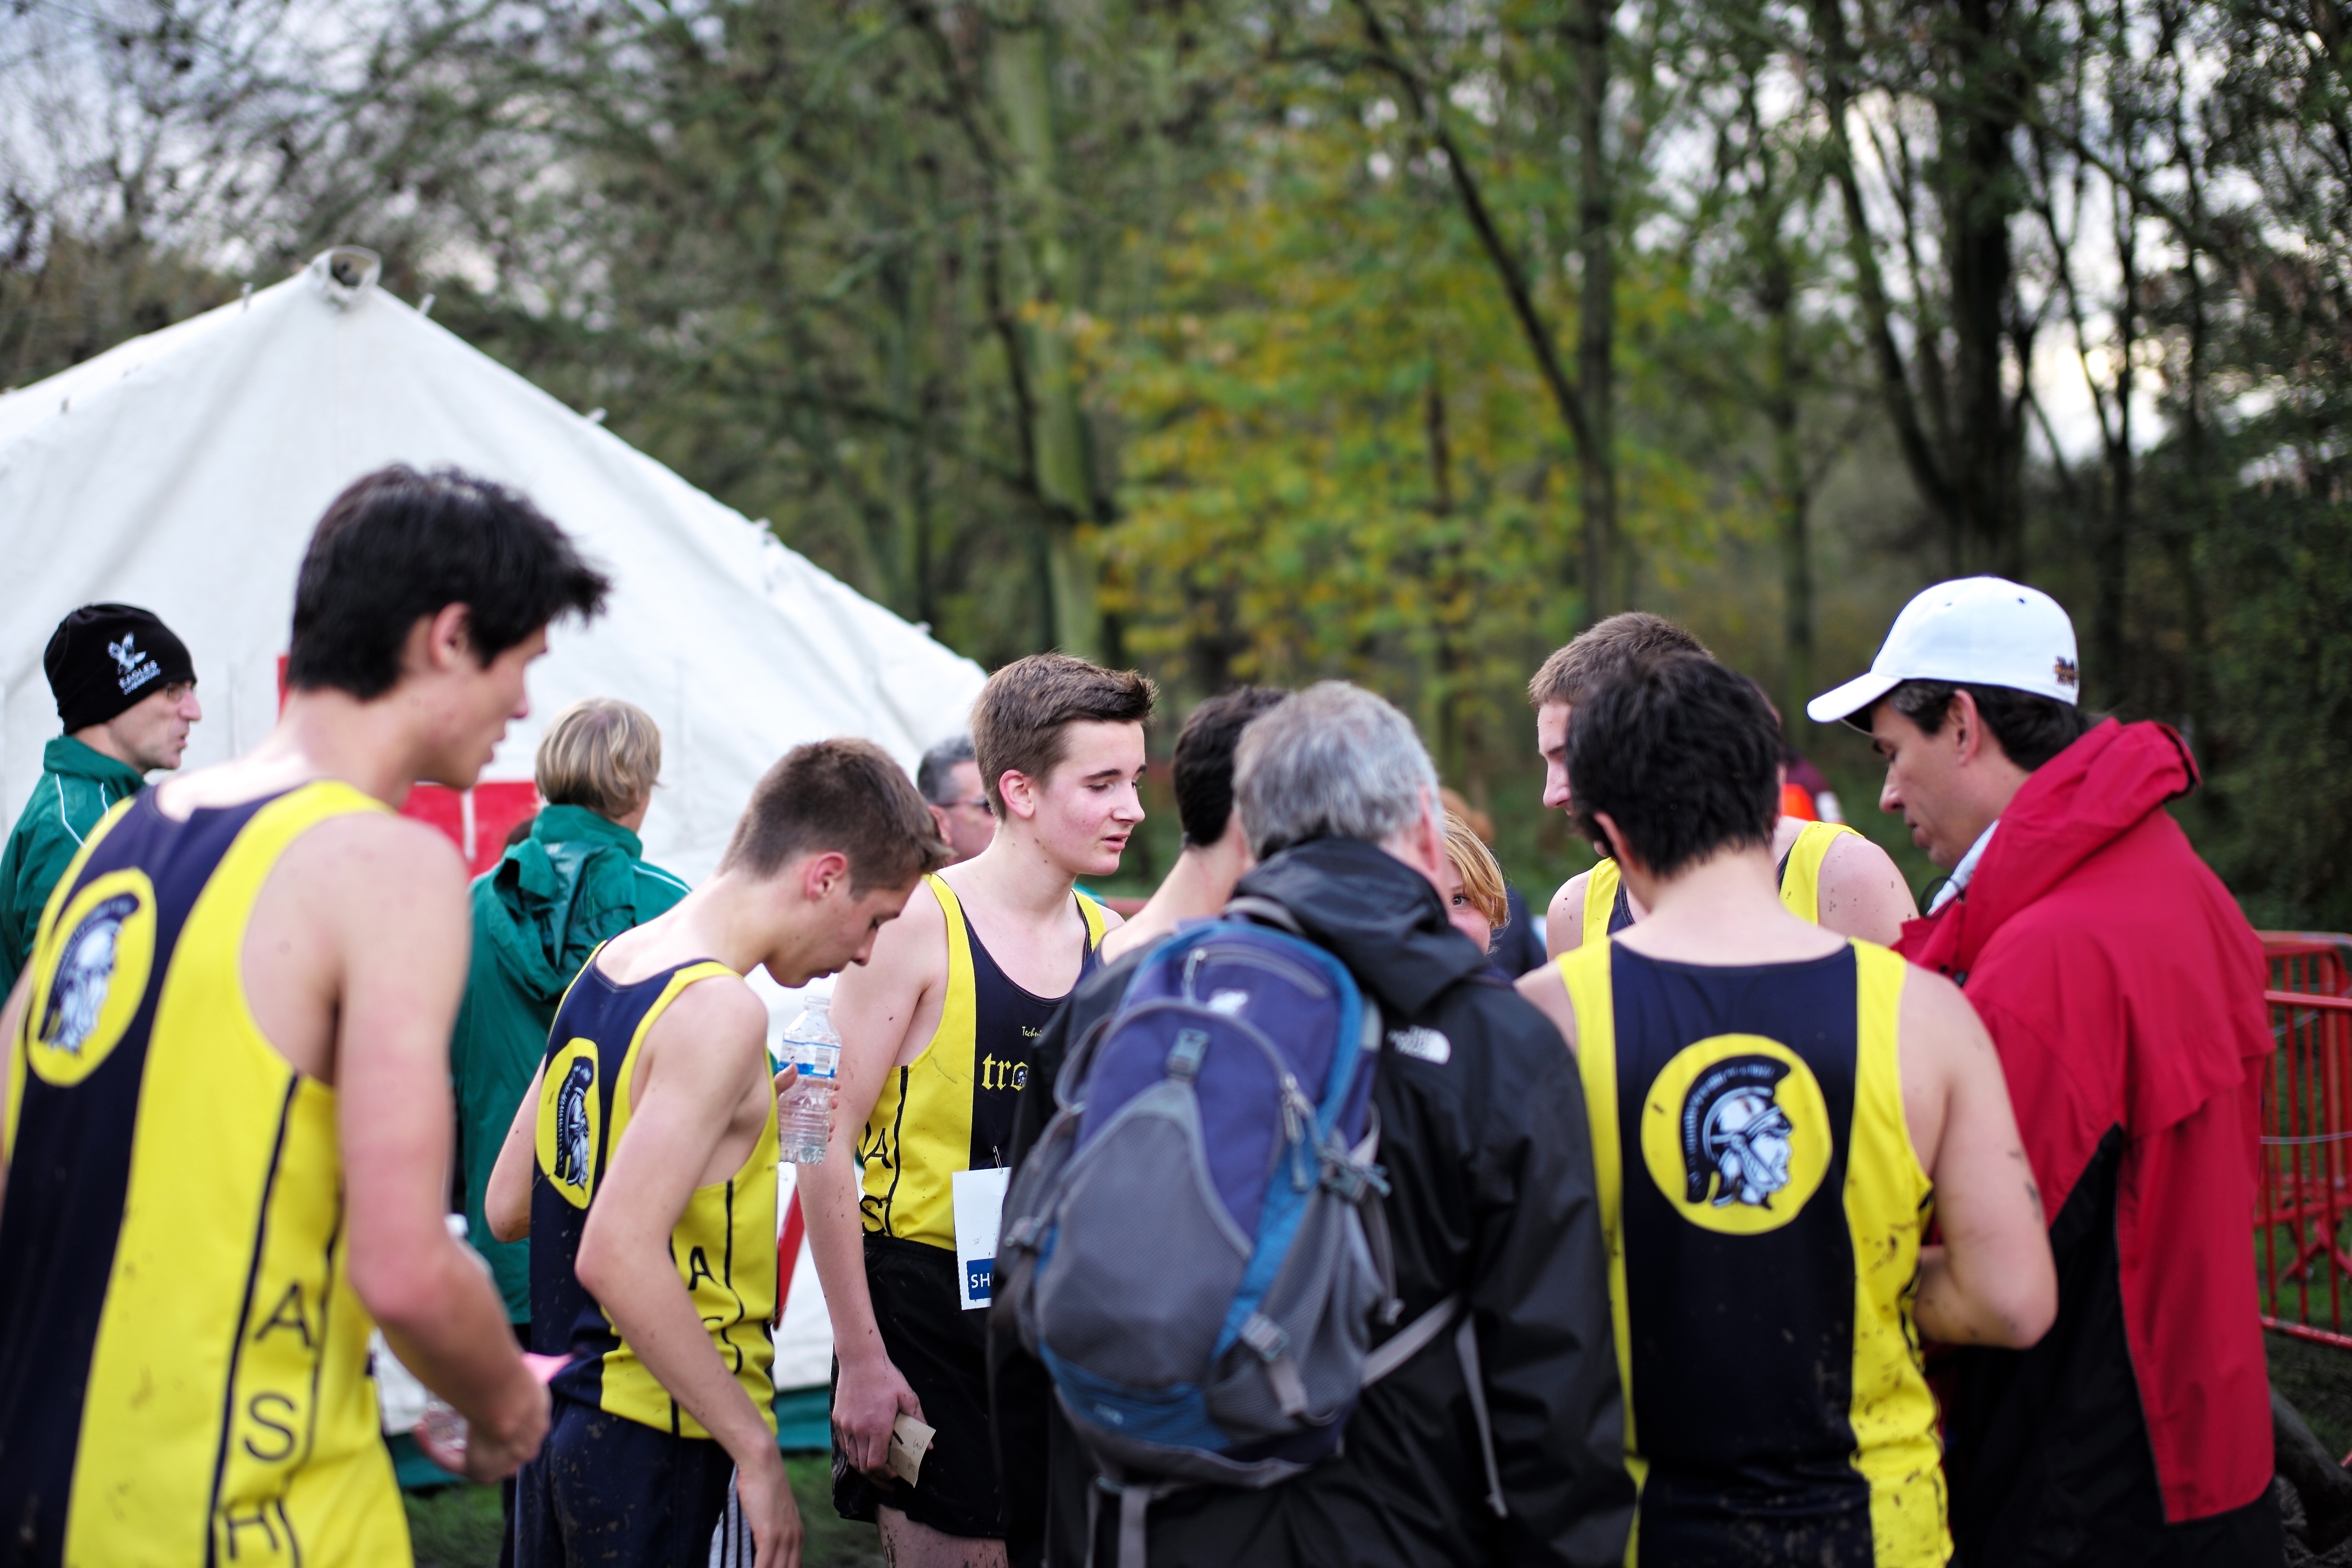
person, running, crowd, recreation, race, marathon, sports, endurance, athletics, physical exercise, outdoor recreation, human action, endurance sports, duathlon, long distance running